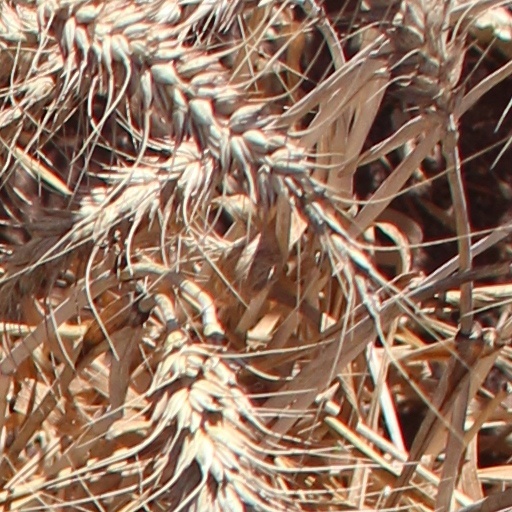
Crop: wheat